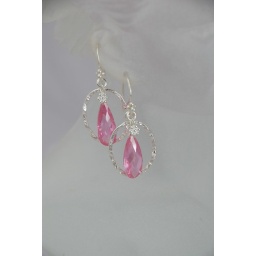
Pink cubic zirconia in silver hoop earrings